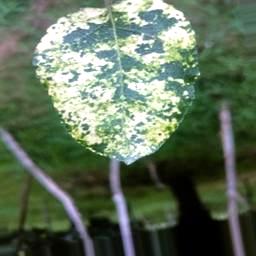
Label: Apple_Mosaic